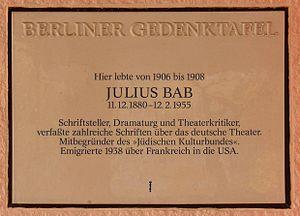
Julius Bab, né le 11 décembre 1880 à Berlin et mort le 12 février 1955 à Roslyn Heights, État de New-York, est un dramaturge et critique théâtral allemand. Cofondateur de l'Union culturelle des juifs allemands, il doit fuir l'Allemagne nazie en 1939 et émigrer d'abord en France, puis aux États-Unis.